David Keenan (musician)

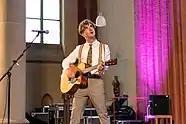
David Keenan in the St Georg Church at Haldern Pop Festival 2019.

Shortly afterwards Keenan moved to Paris as artist in residence in the Centre Culturel Irlandais, where he wrote and later published a collection of Poems entitled "Soundings of an Unnamed Bird". It was also during this time of pre lockdown isolation and introspection that stirrings of a new album began to take hold and having returned to Ireland once again, plans were put in place to record what later became his second studio album "WHAT THEN?" with American musician / producer Jonathan Mooney (Other Lives) in Black Mountain studios, just outside his hometown of Dundalk. "WHAT THEN"? was released in October of '21 to critical acclaim and is widely considered a maturing record where Keenan grew both lyrically and musically. Keenan has toured extensively across the UK, Europe, North America and his native Ireland, building a reputation for incredible, personable, live performances where nothing is left behind. He has lived in Barcelona since 2021.